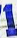
Number: 1